2021 World Rally Championship

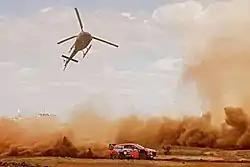
A right-rear suspension failure denied Thierry Neuville and Martijn Wydaeghe's victory in Kenya.

The third round of the season saw the championship held in Croatia, the thirty-fourth country to host a WRC event. Rovanperä and Halttunen entered the rally as championship leaders, but they crashed out on the very first stage of the rally. This gave Neuville and Wydaeghe a clean road, leading the rally onto Saturday. However, an incorrect tyre choice of hard and soft compound mixture plus brake issues on Saturday's morning loop saw them drop down to third. Ogier and Ingrassia became the new rally leaders, but a puncture meant their lead was limited to single-digits. Ogier and Ingrassia snatched the victory and reclaimed the championship leads. 0.6 second was the winning margin, making the rally the third closest win in history after the 2011 Jordan Rally and the 2007 Rally New Zealand. In addition to a full thirty championship points haul, the French pair also reached their 600th stage win milestone. With two 1–2 finishes in three rounds, Toyota held an early lead in the manufacturers' standings, twenty-seven points cleared of Hyundai. Adrien Fourmaux and Renaud Jamoul made their World Rally Car debut with M-Sport Ford this weekend. They posted several top-five stage times to record a remarkable fifth place.